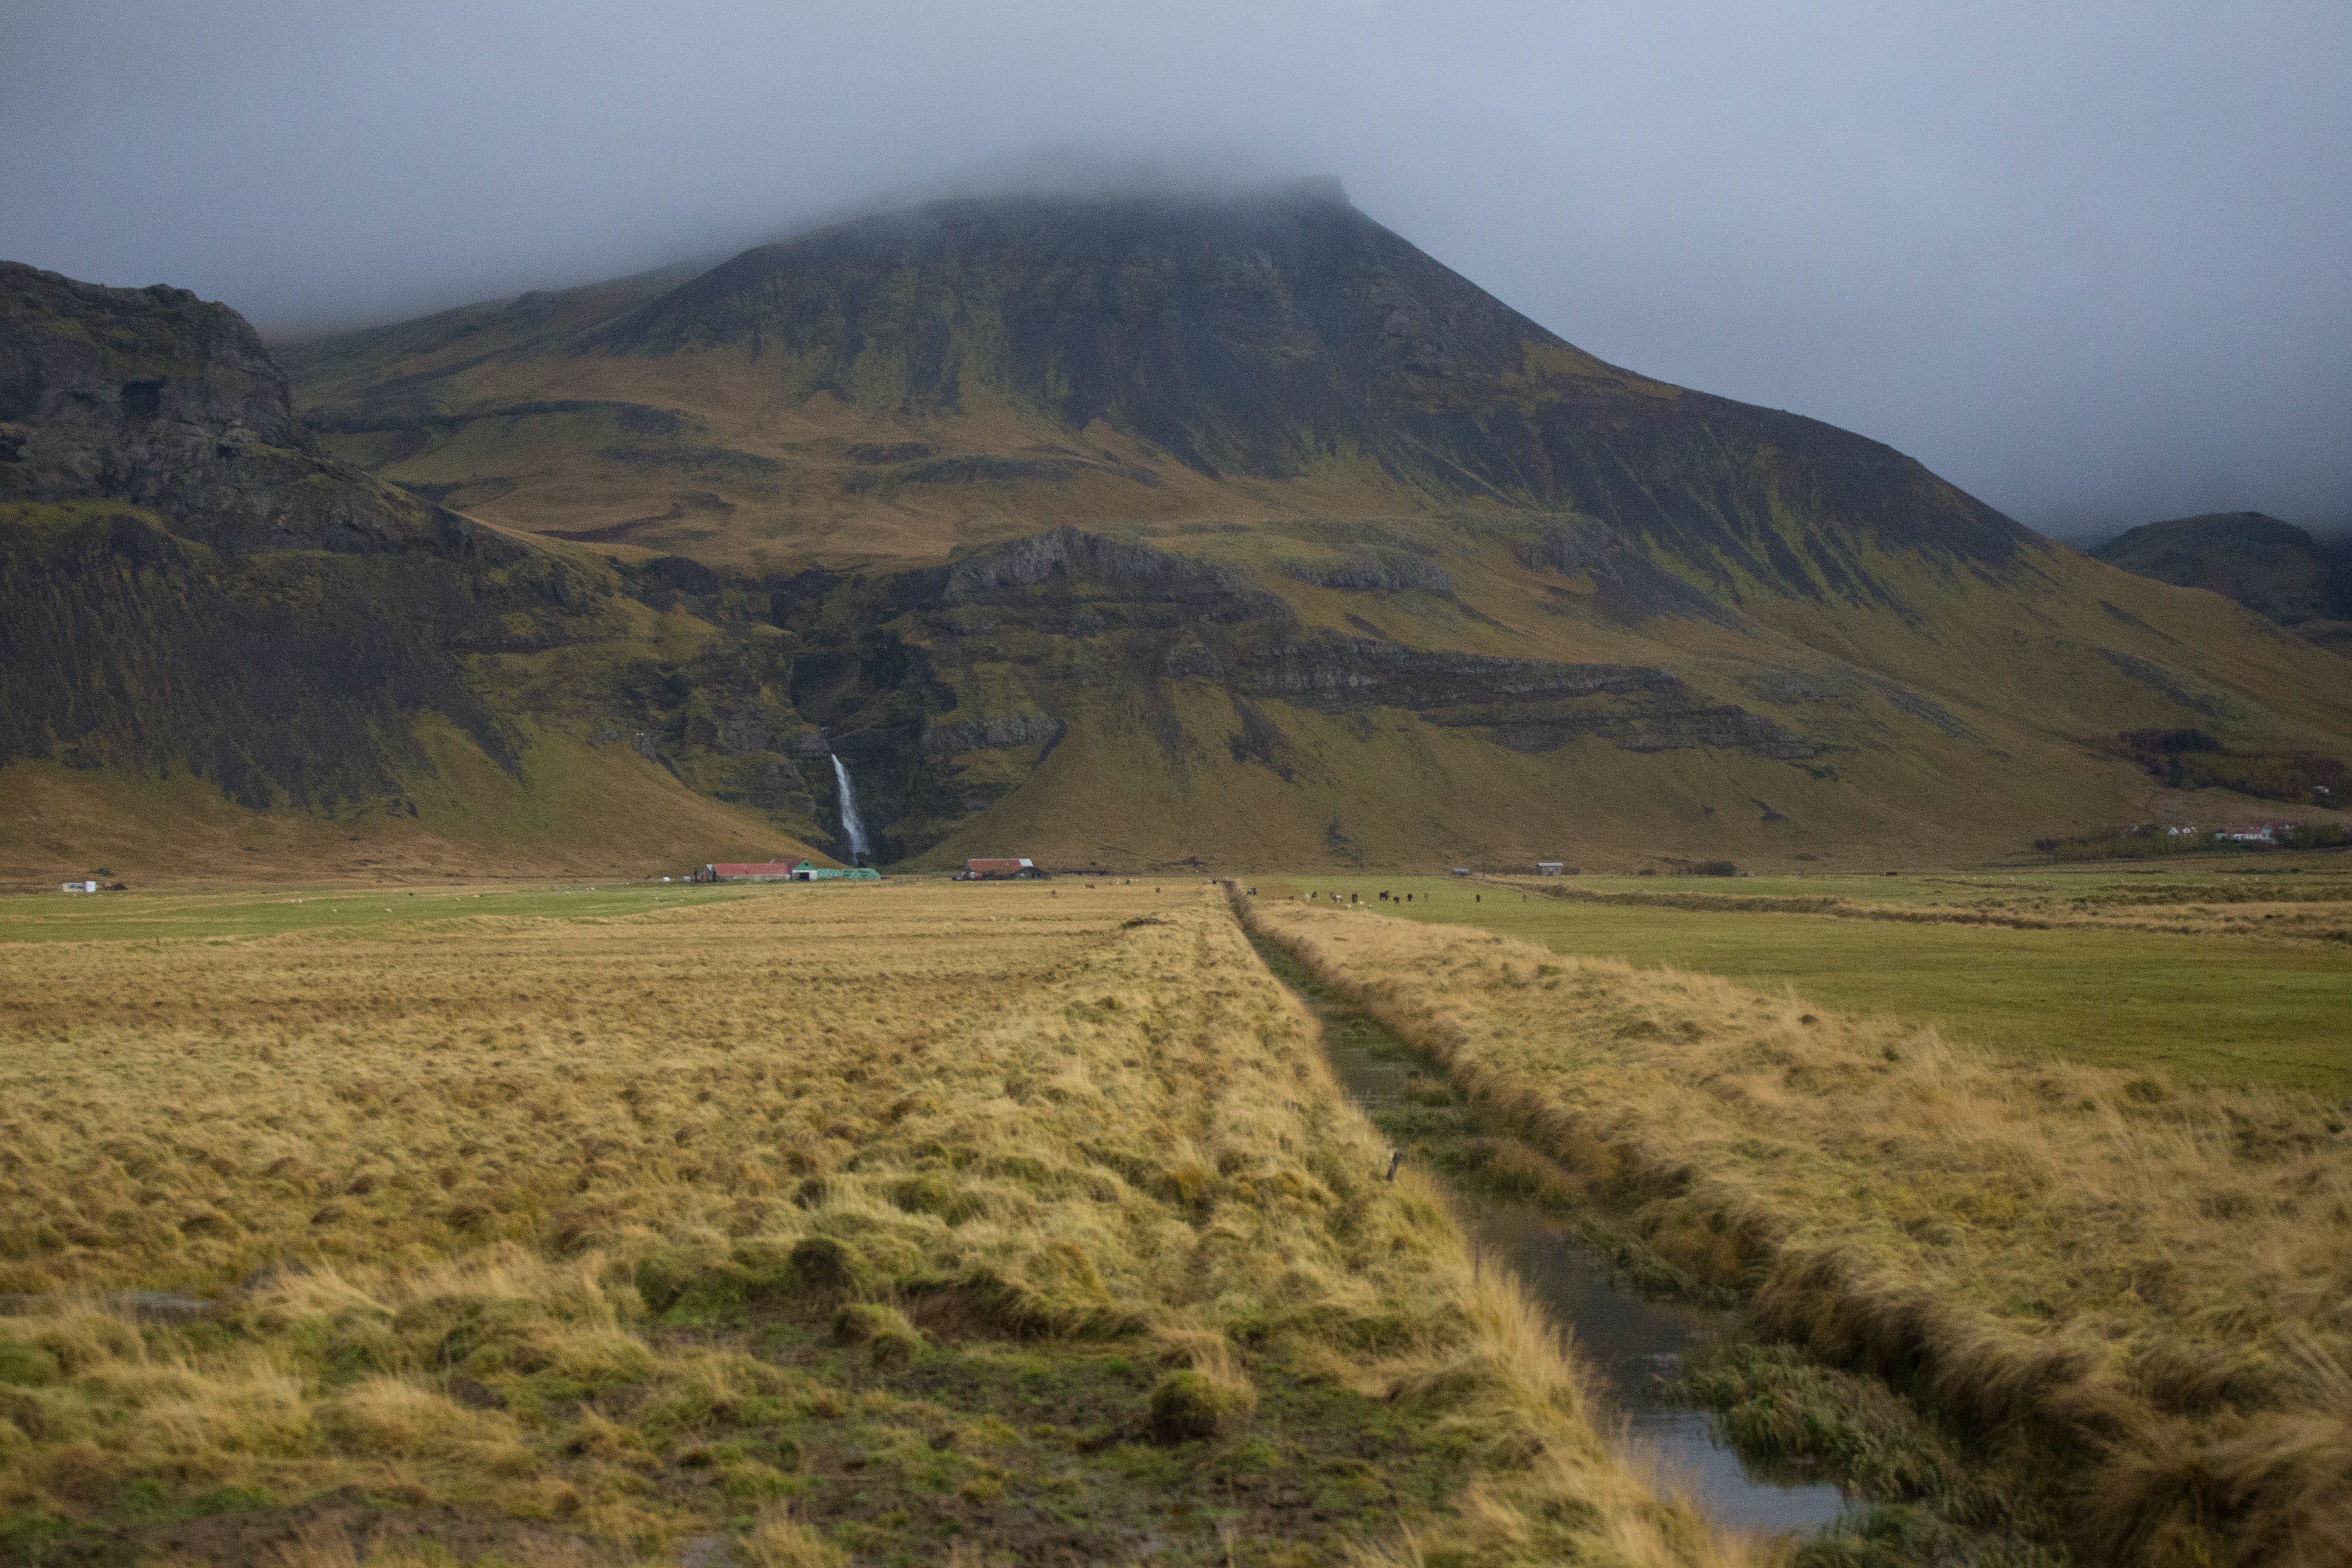
landscape, nature, wilderness, mountain, field, meadow, morning, hill, lake, valley, mountain range, reservoir, agriculture, highland, ridge, plain, grassland, plateau, fell, loch, steppe, rural area, landform, geographical feature, atmospheric phenomenon, mountainous landforms